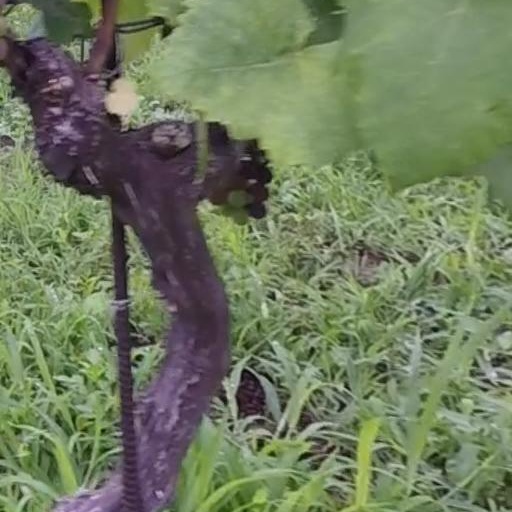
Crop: grape